Bartholomew Roberts

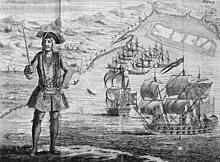
Roberts at Ouidah, now in Benin, West Africa, with his ship and captured merchantmen in the background.

By the spring of 1721, Roberts' depredations had almost brought seaborne trade to a standstill in the West Indies. "Royal Fortune" and "Good Fortune" therefore set sail for West Africa. On 18 April, Thomas Anstis, the commander of "Good Fortune", left Roberts in the night and continued to raid shipping in the Caribbean, with future captains John Fenn and Brigstock Weaver aboard. "Royal Fortune" continued towards Africa.